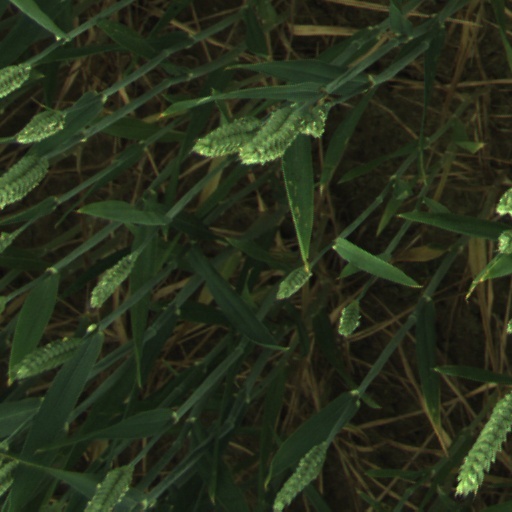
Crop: wheat